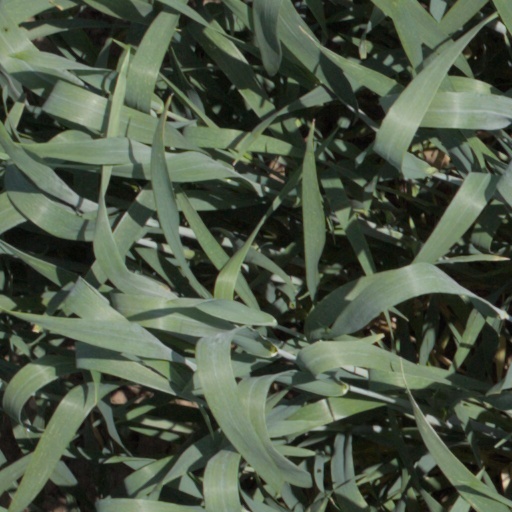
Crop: wheat